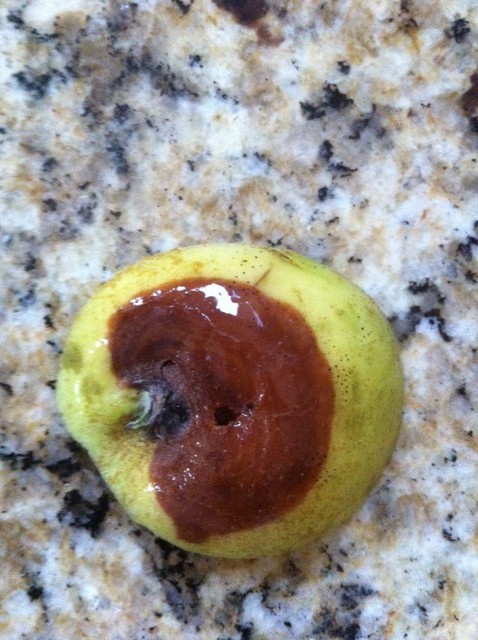
Plant: Apple
Disease: apple black rot